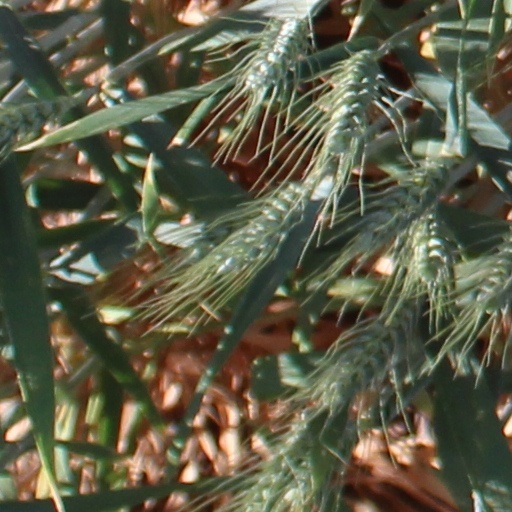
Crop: wheat